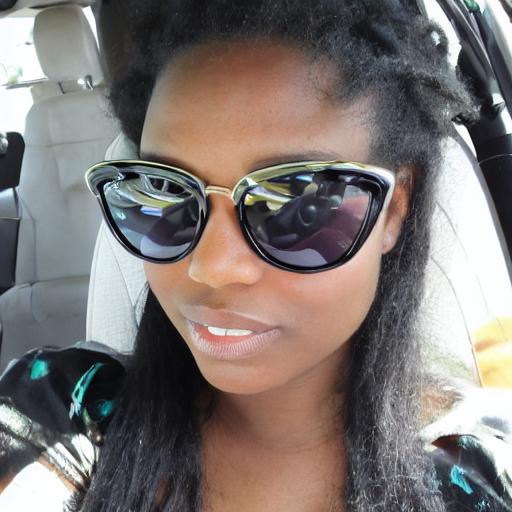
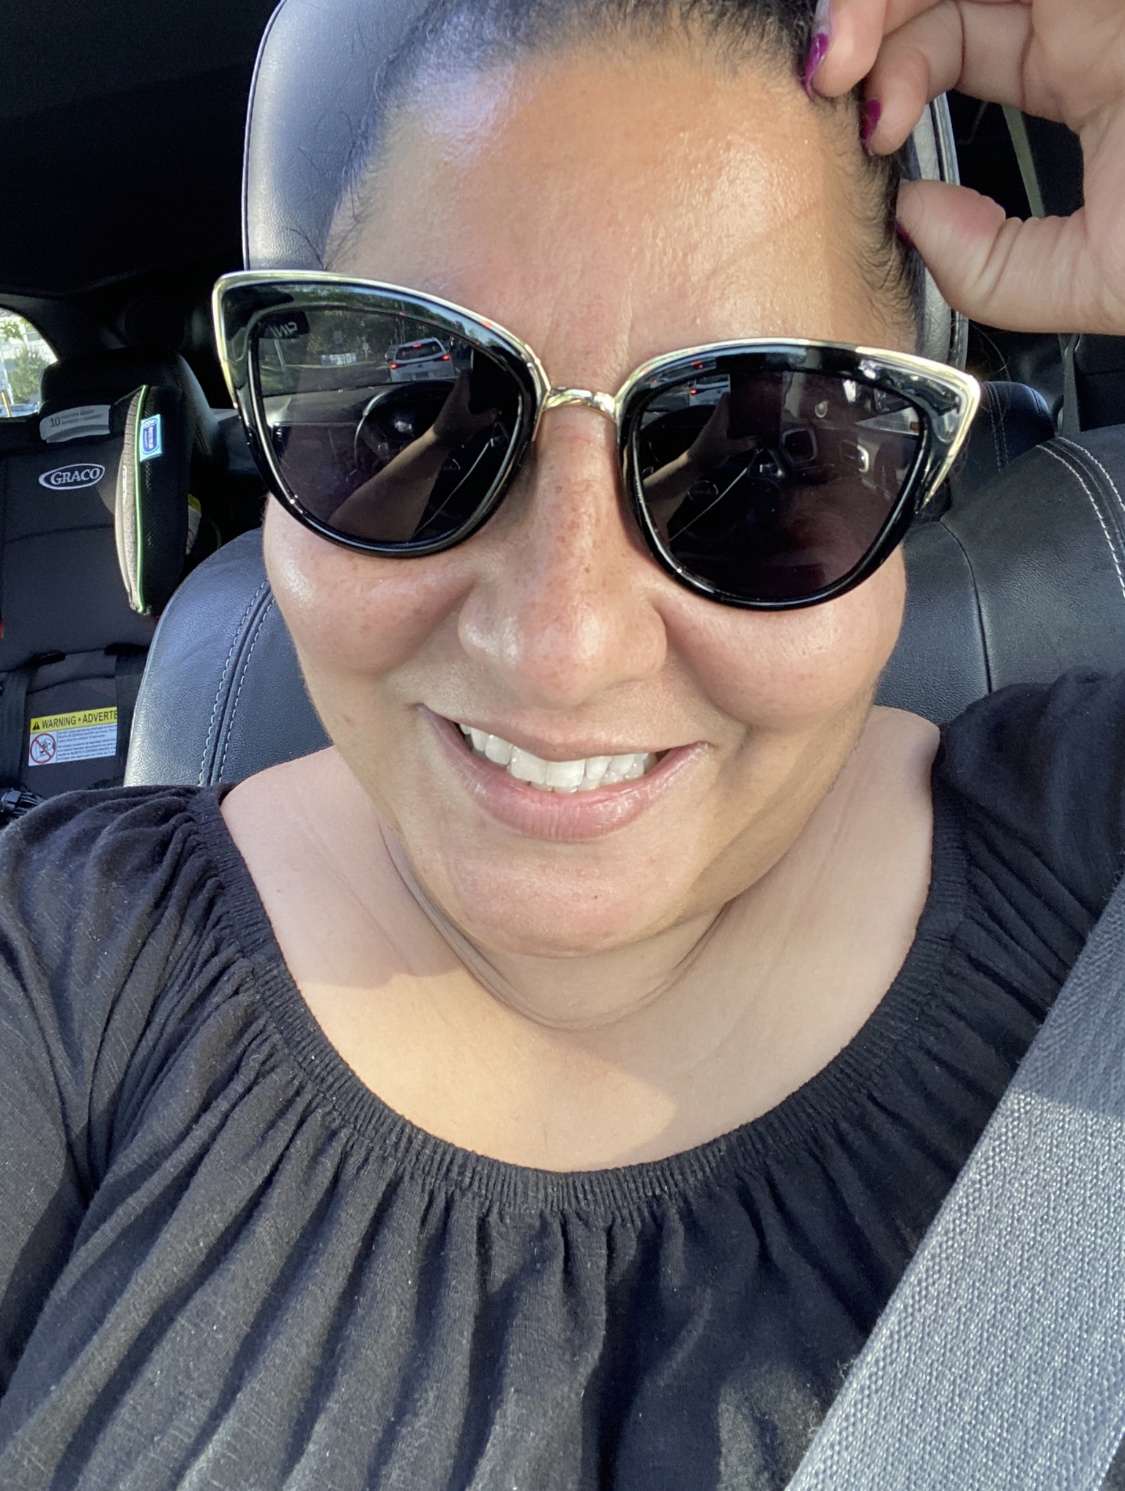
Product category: accessories_sunglasses
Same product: no